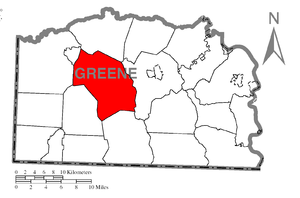
Center Township est un township situé au centre du comté de Greene, en Pennsylvanie, aux États-Unis. En 2010, il comptait une population de 1 267 habitants.